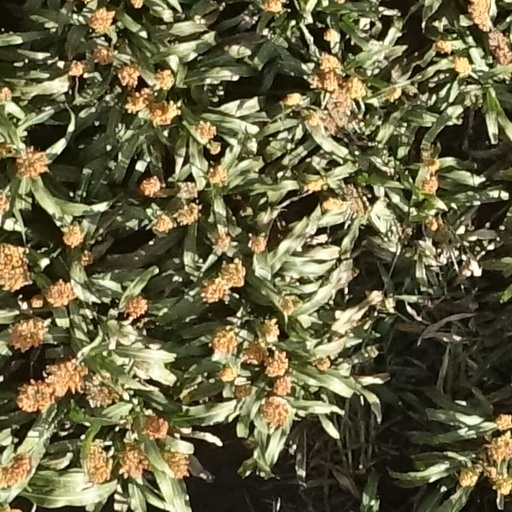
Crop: sorghum